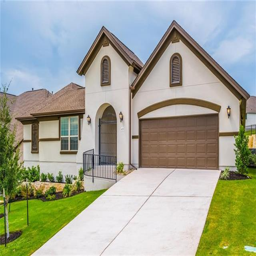
# - built by - ready now !